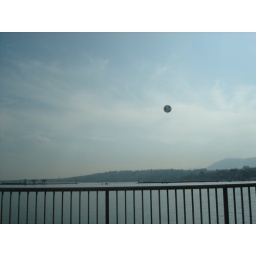
Euro ball over the lake